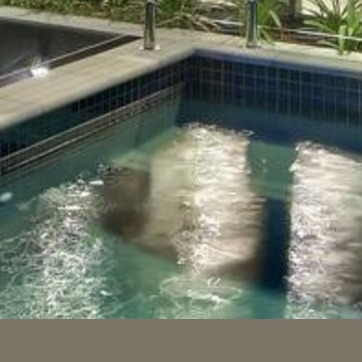
Material: water